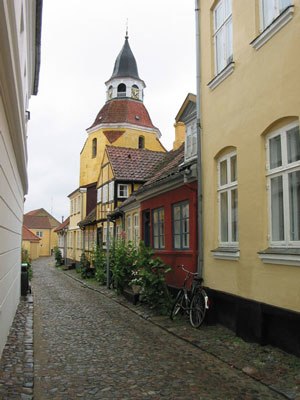
Faaborg Klokketårn
Faaborg Klokketårn (bagerst)
Faaborg Klokketårn er et fritstående kirketårn fra Faaborgs første kirke, Sct. Nicolai Kirke. Kirken er opført ca. 1250, mens selve klokketårnet er bygget i slutningen af 1400-tallet. Efter Reformationen fik byen overdraget Helligåndskirken, der var opført som klosterkirke få år forinden. Sct. Nicolai Kirke blev herefter revet ned. Tårnet blev dog stående, formentlig fordi det har været et godt pejlepunkt for søfarende.